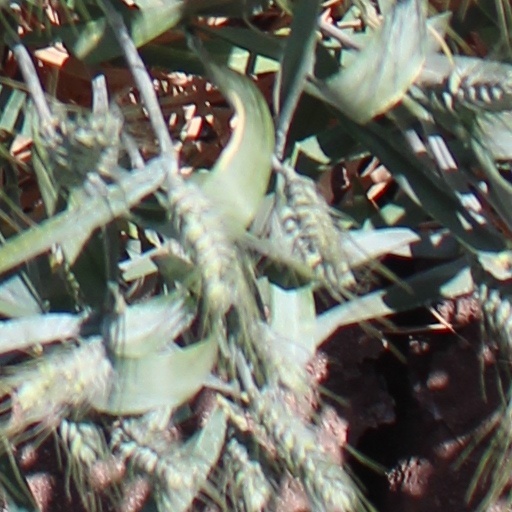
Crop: wheat